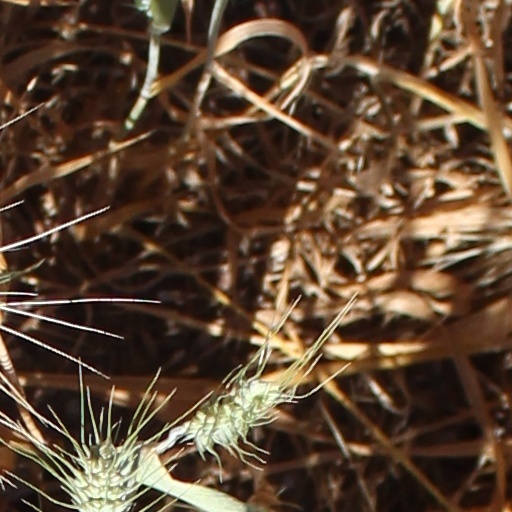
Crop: wheat